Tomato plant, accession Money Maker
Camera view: bottom (45 deg); turntable rotation: 240 degrees
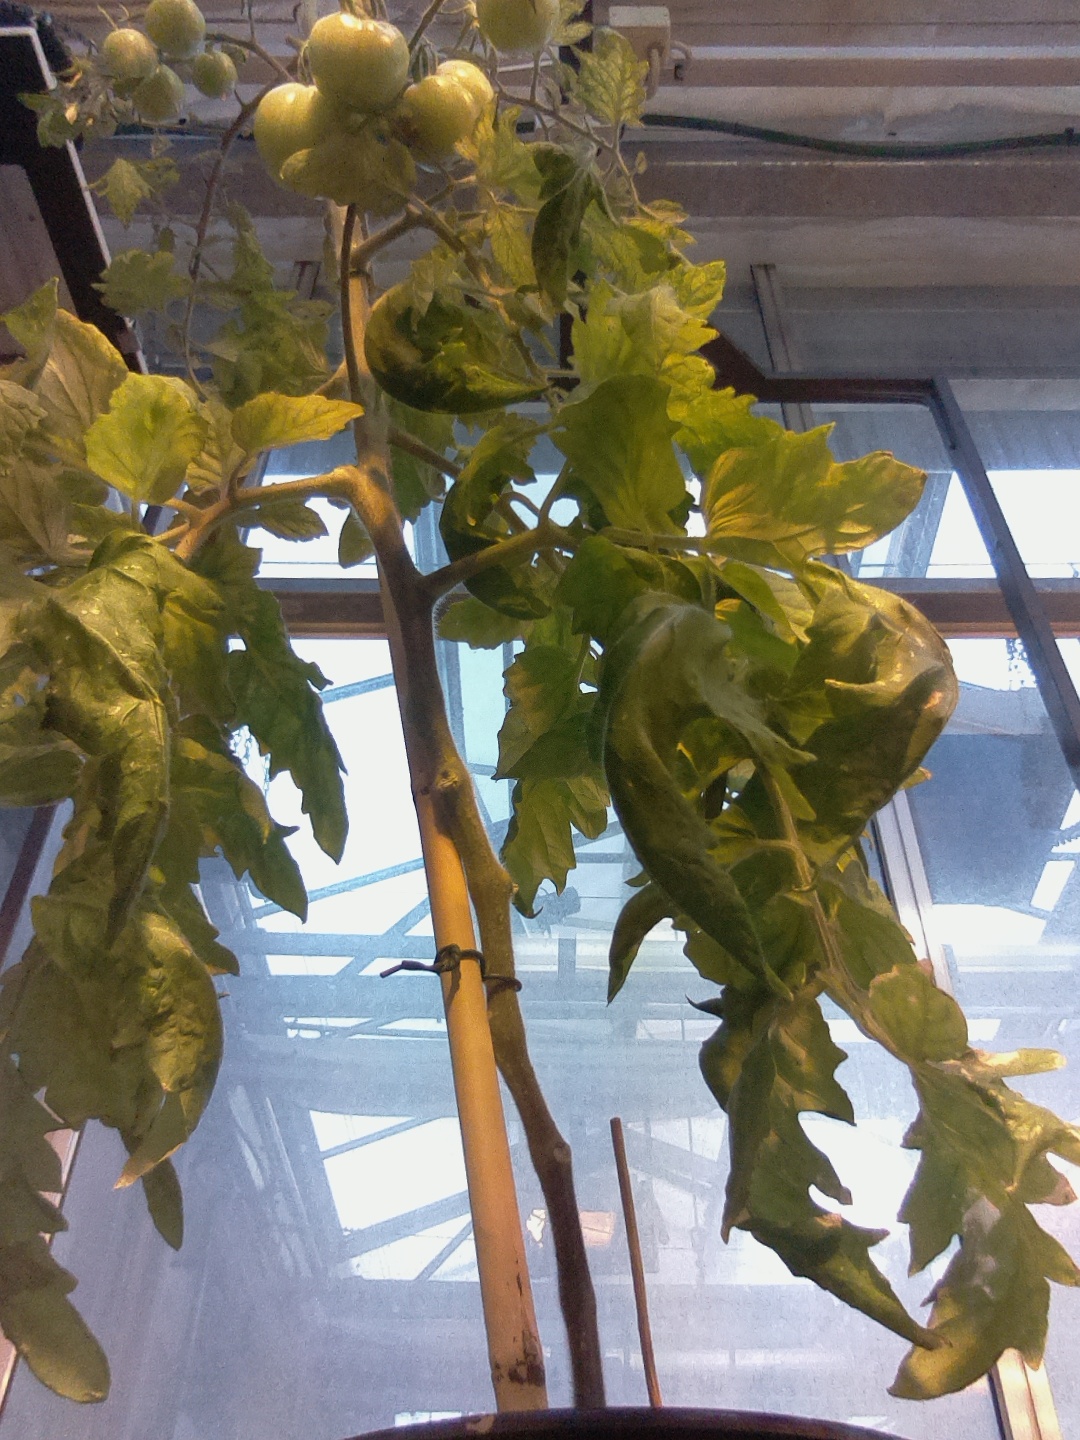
BBCH growth stage 79: 90% -100% of final fruit size